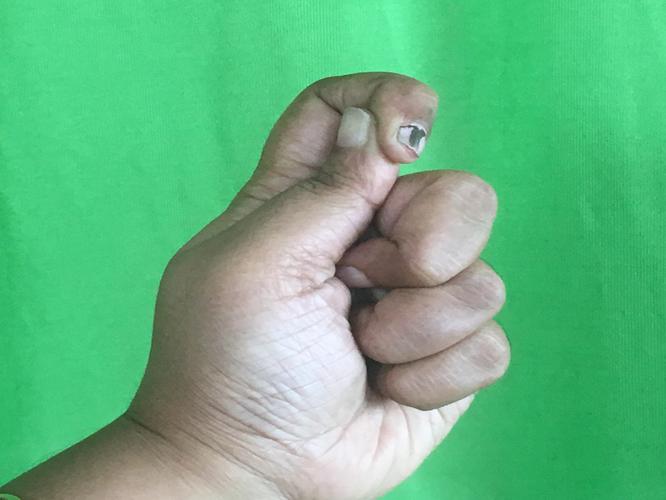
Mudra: Kapith
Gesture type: single_hand